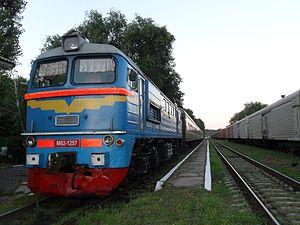
Le transport ferroviaire en Moldavie est constitué d'un réseau ferroviaire majoritairement à écartement russe.